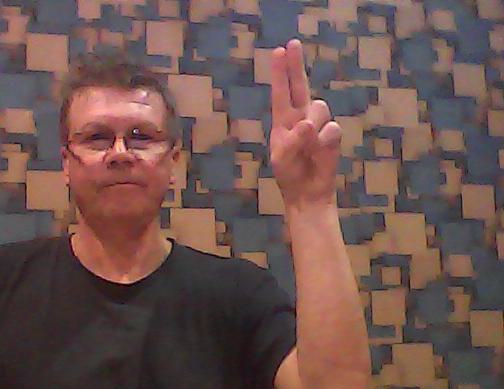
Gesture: two_up